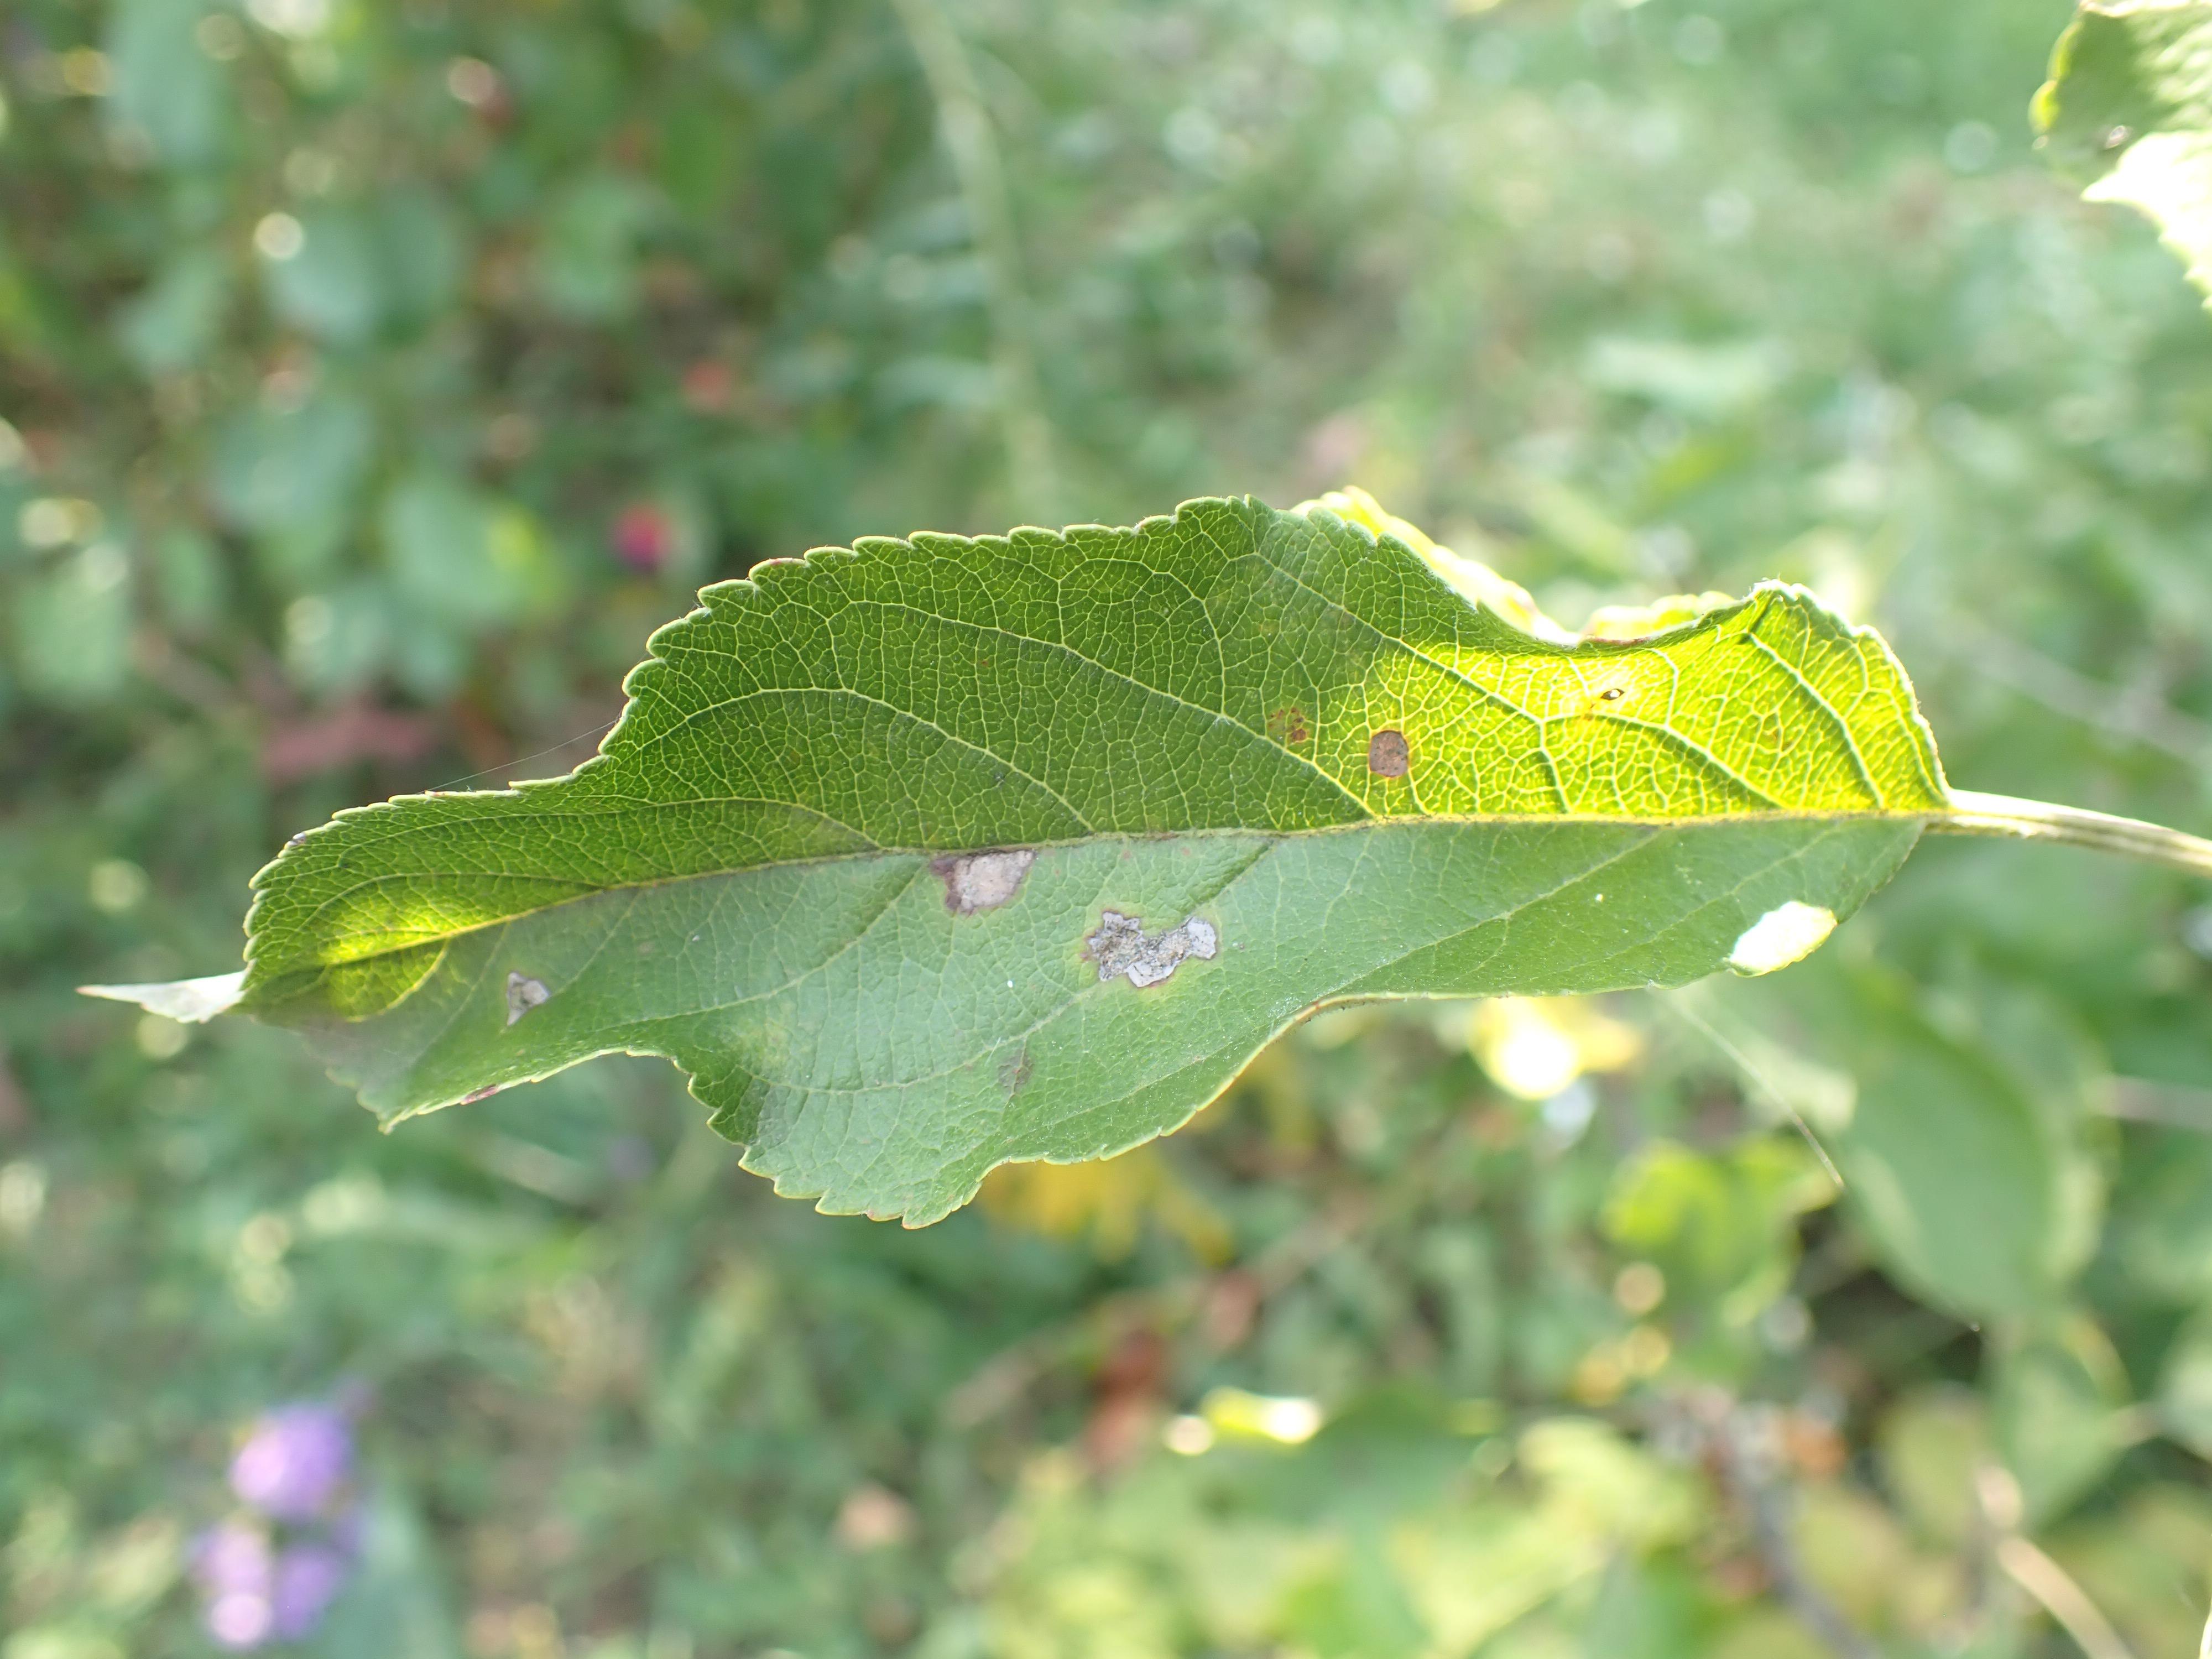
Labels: complex